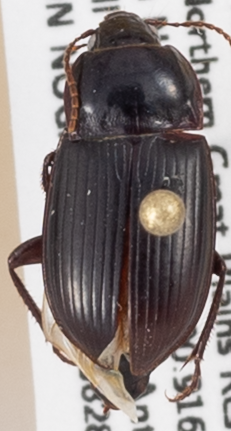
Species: Amara obesa
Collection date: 2018-08-28
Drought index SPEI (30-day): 0.8
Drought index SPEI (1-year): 0.39
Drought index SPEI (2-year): -0.24